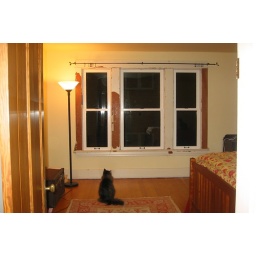
006:365 :: new windows in old house